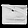
Label: Bag